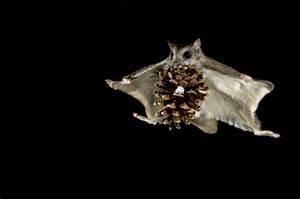
squirrel